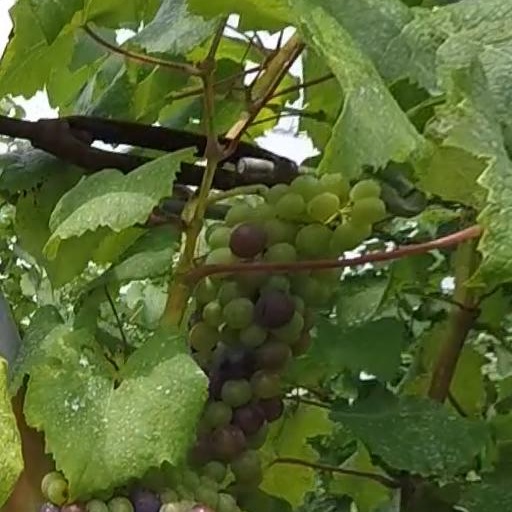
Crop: grape